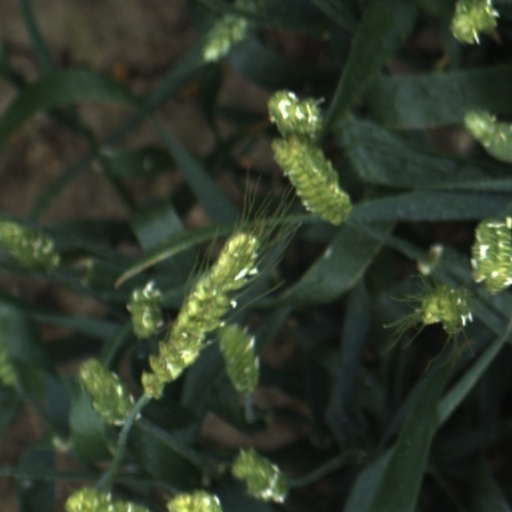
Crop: wheat